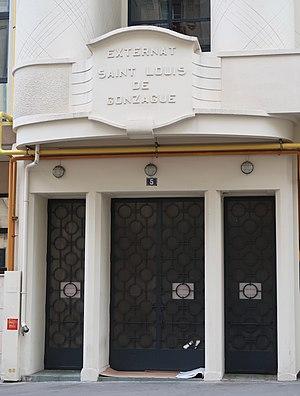
Collège-lycée Franklin Saint-Louis de Gonzague, 5 avenue de Camoens (Paris, 16e).
Le lycée Saint-Louis-de-Gonzague est un établissement d'enseignement privé catholique sous contrat d'association avec l'État, communément appelé « Franklin » en référence à la rue où il est situé, dans le 16ᵉ arrondissement de Paris. Fondé en 1894, il est placé sous la tutelle des jésuites et assure un enseignement allant de la maternelle aux classes préparatoires. Il est réputé pour son excellence académique.